Murder Madness

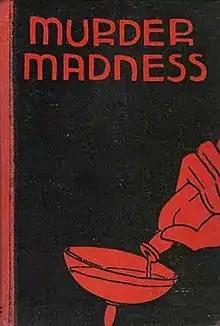
Cover of the first edition

Murder Madness is a science fiction novel by American writer Murray Leinster. It was first published in book form in 1931 by Brewer and Warren. It was Leinster's first book. The novel was originally serialized in four parts in the magazine "Astounding SF" beginning in May 1930.